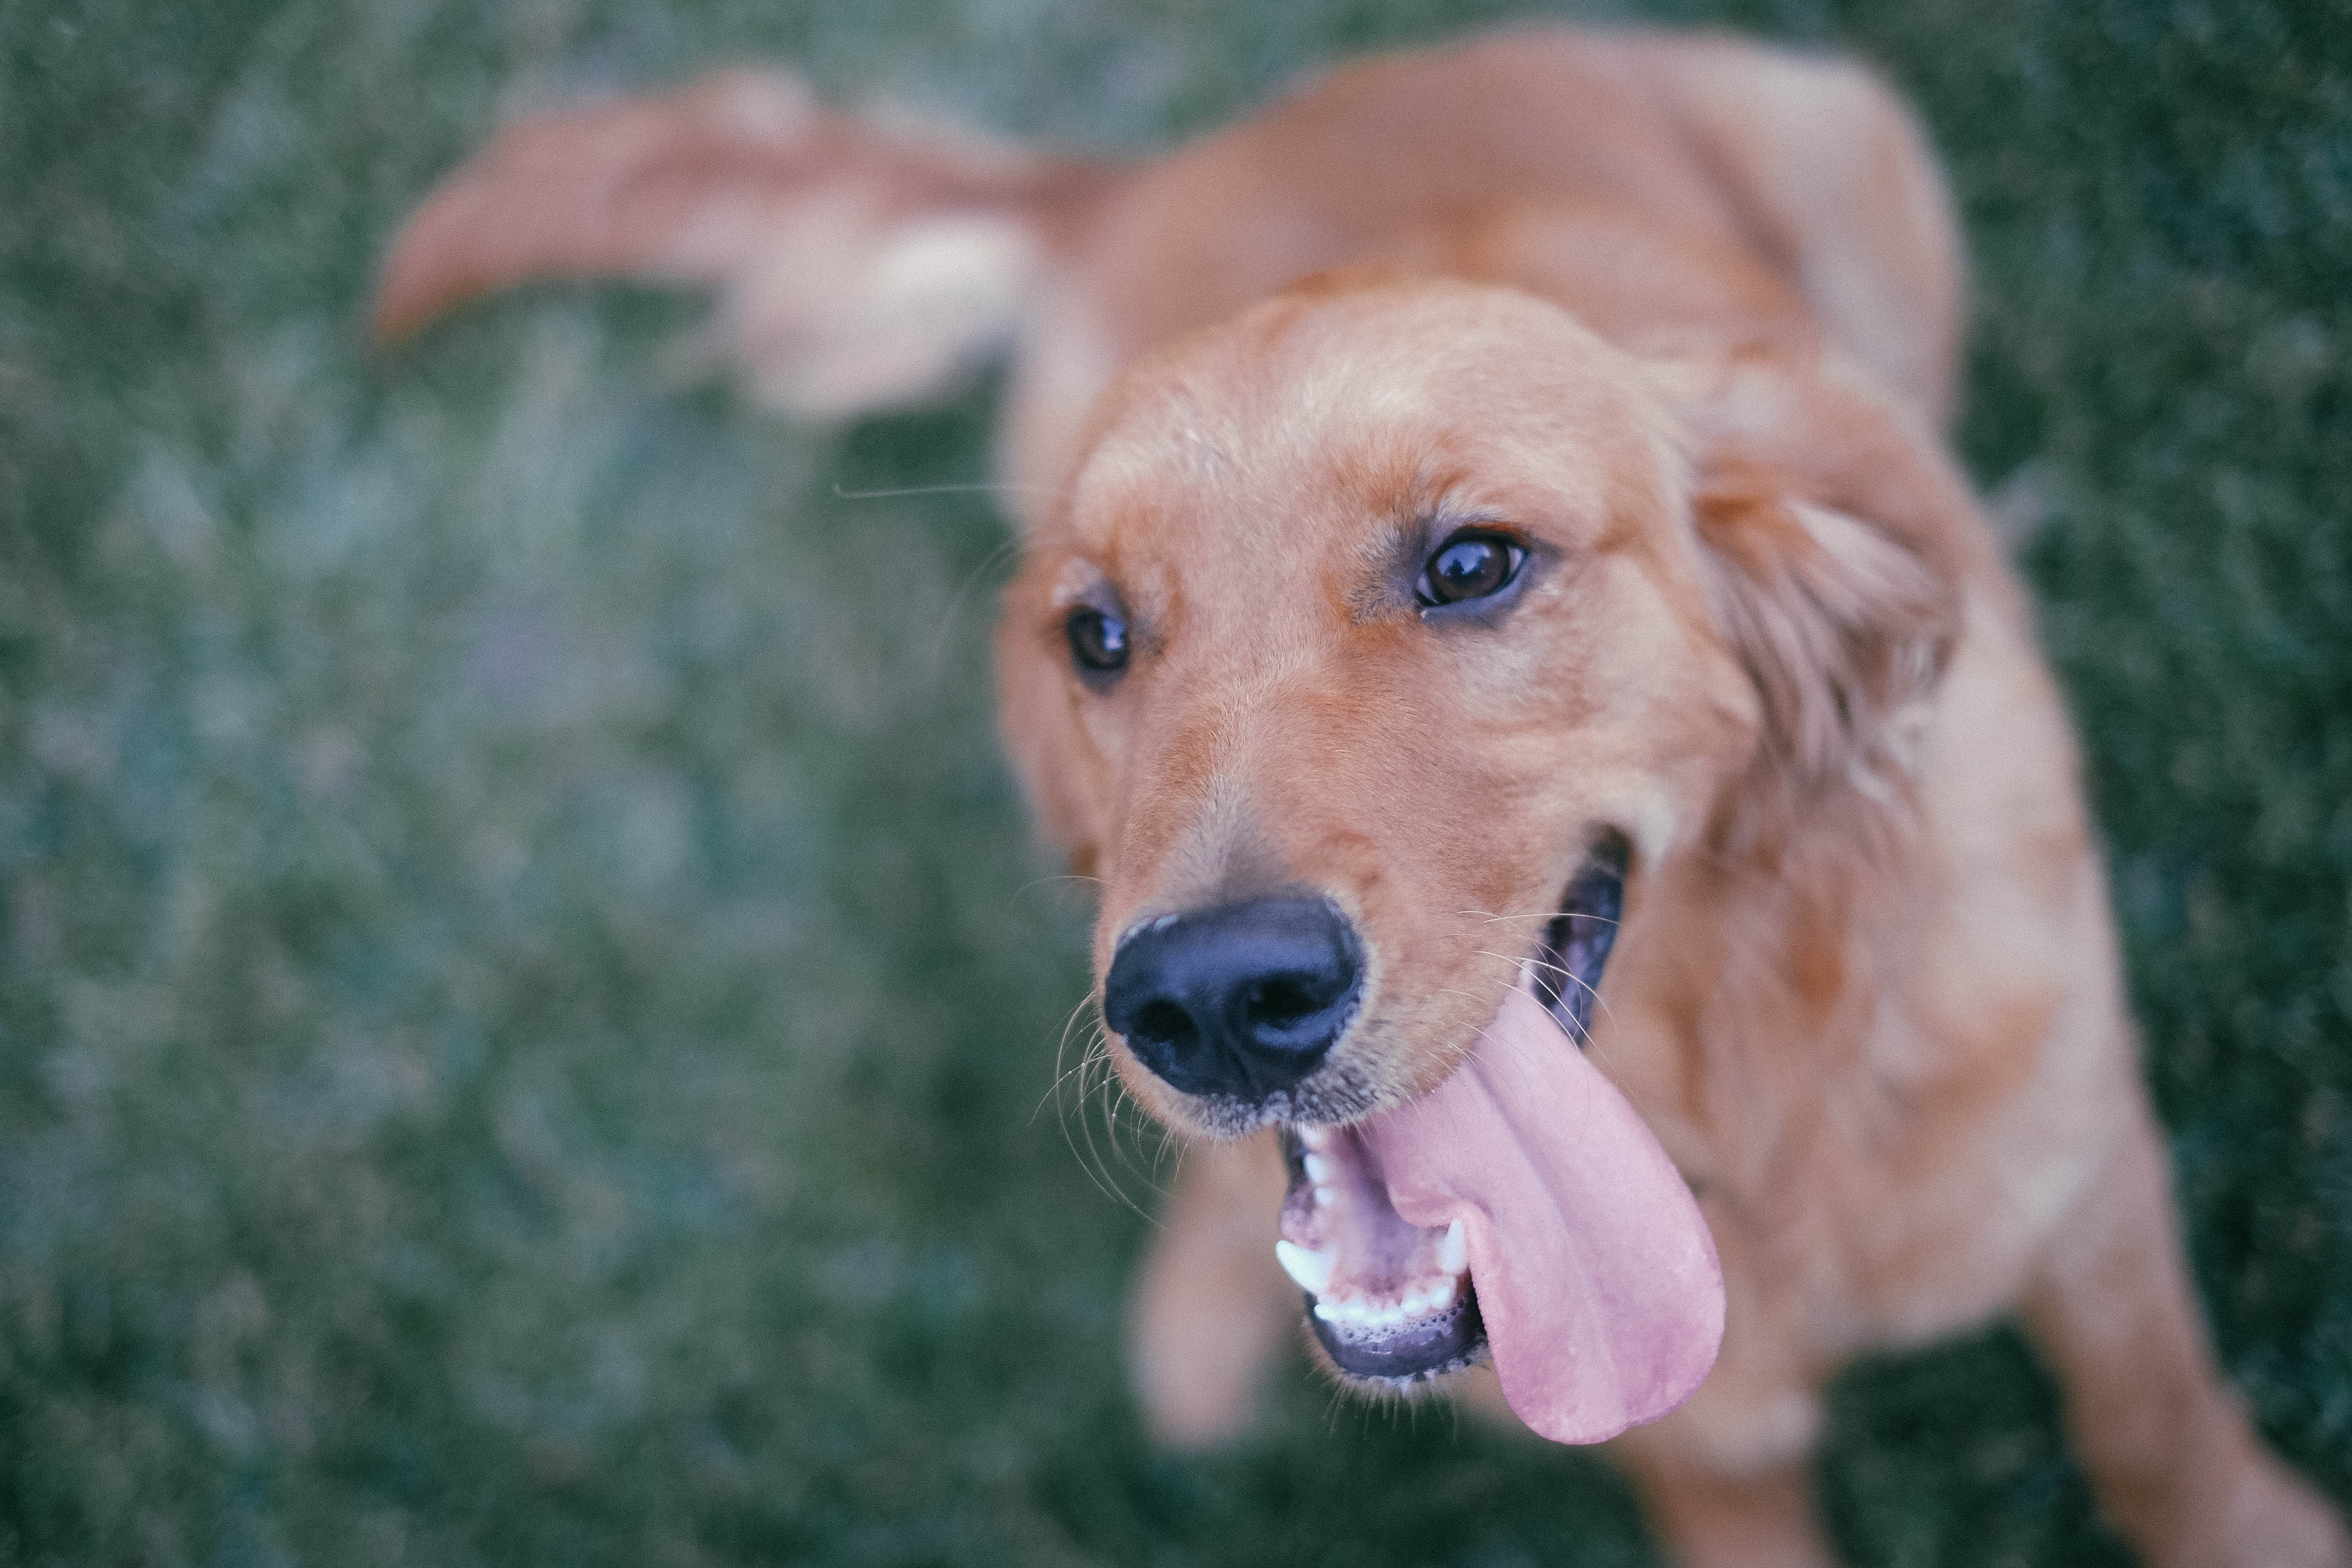
nature, group, people, white, sweet, puppy, dog, animal, cute, canine, looking, love, pet, fur, portrait, young, kitten, cat, sitting, small, studio, feline, brown, mammal, two, friendship, black, together, smile, friend, cheer, family, fun, golden retriever, happy, lovely, furry, little, vertebrate, funny, joy, domestic, adorable, togetherness, dog breed, terrier, retriever, breed, doggy, companion, purebred, pedigree, loyalty, dog like mammal, dog crossbreeds